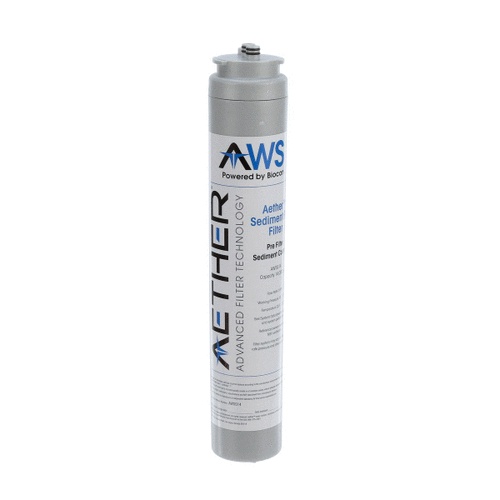
AWSS14
AWSS14
Brand: LANCER PARTS
Category: Hardware > Tools > Measuring Tools & Sensors > Anemometers > Cup Anemometers